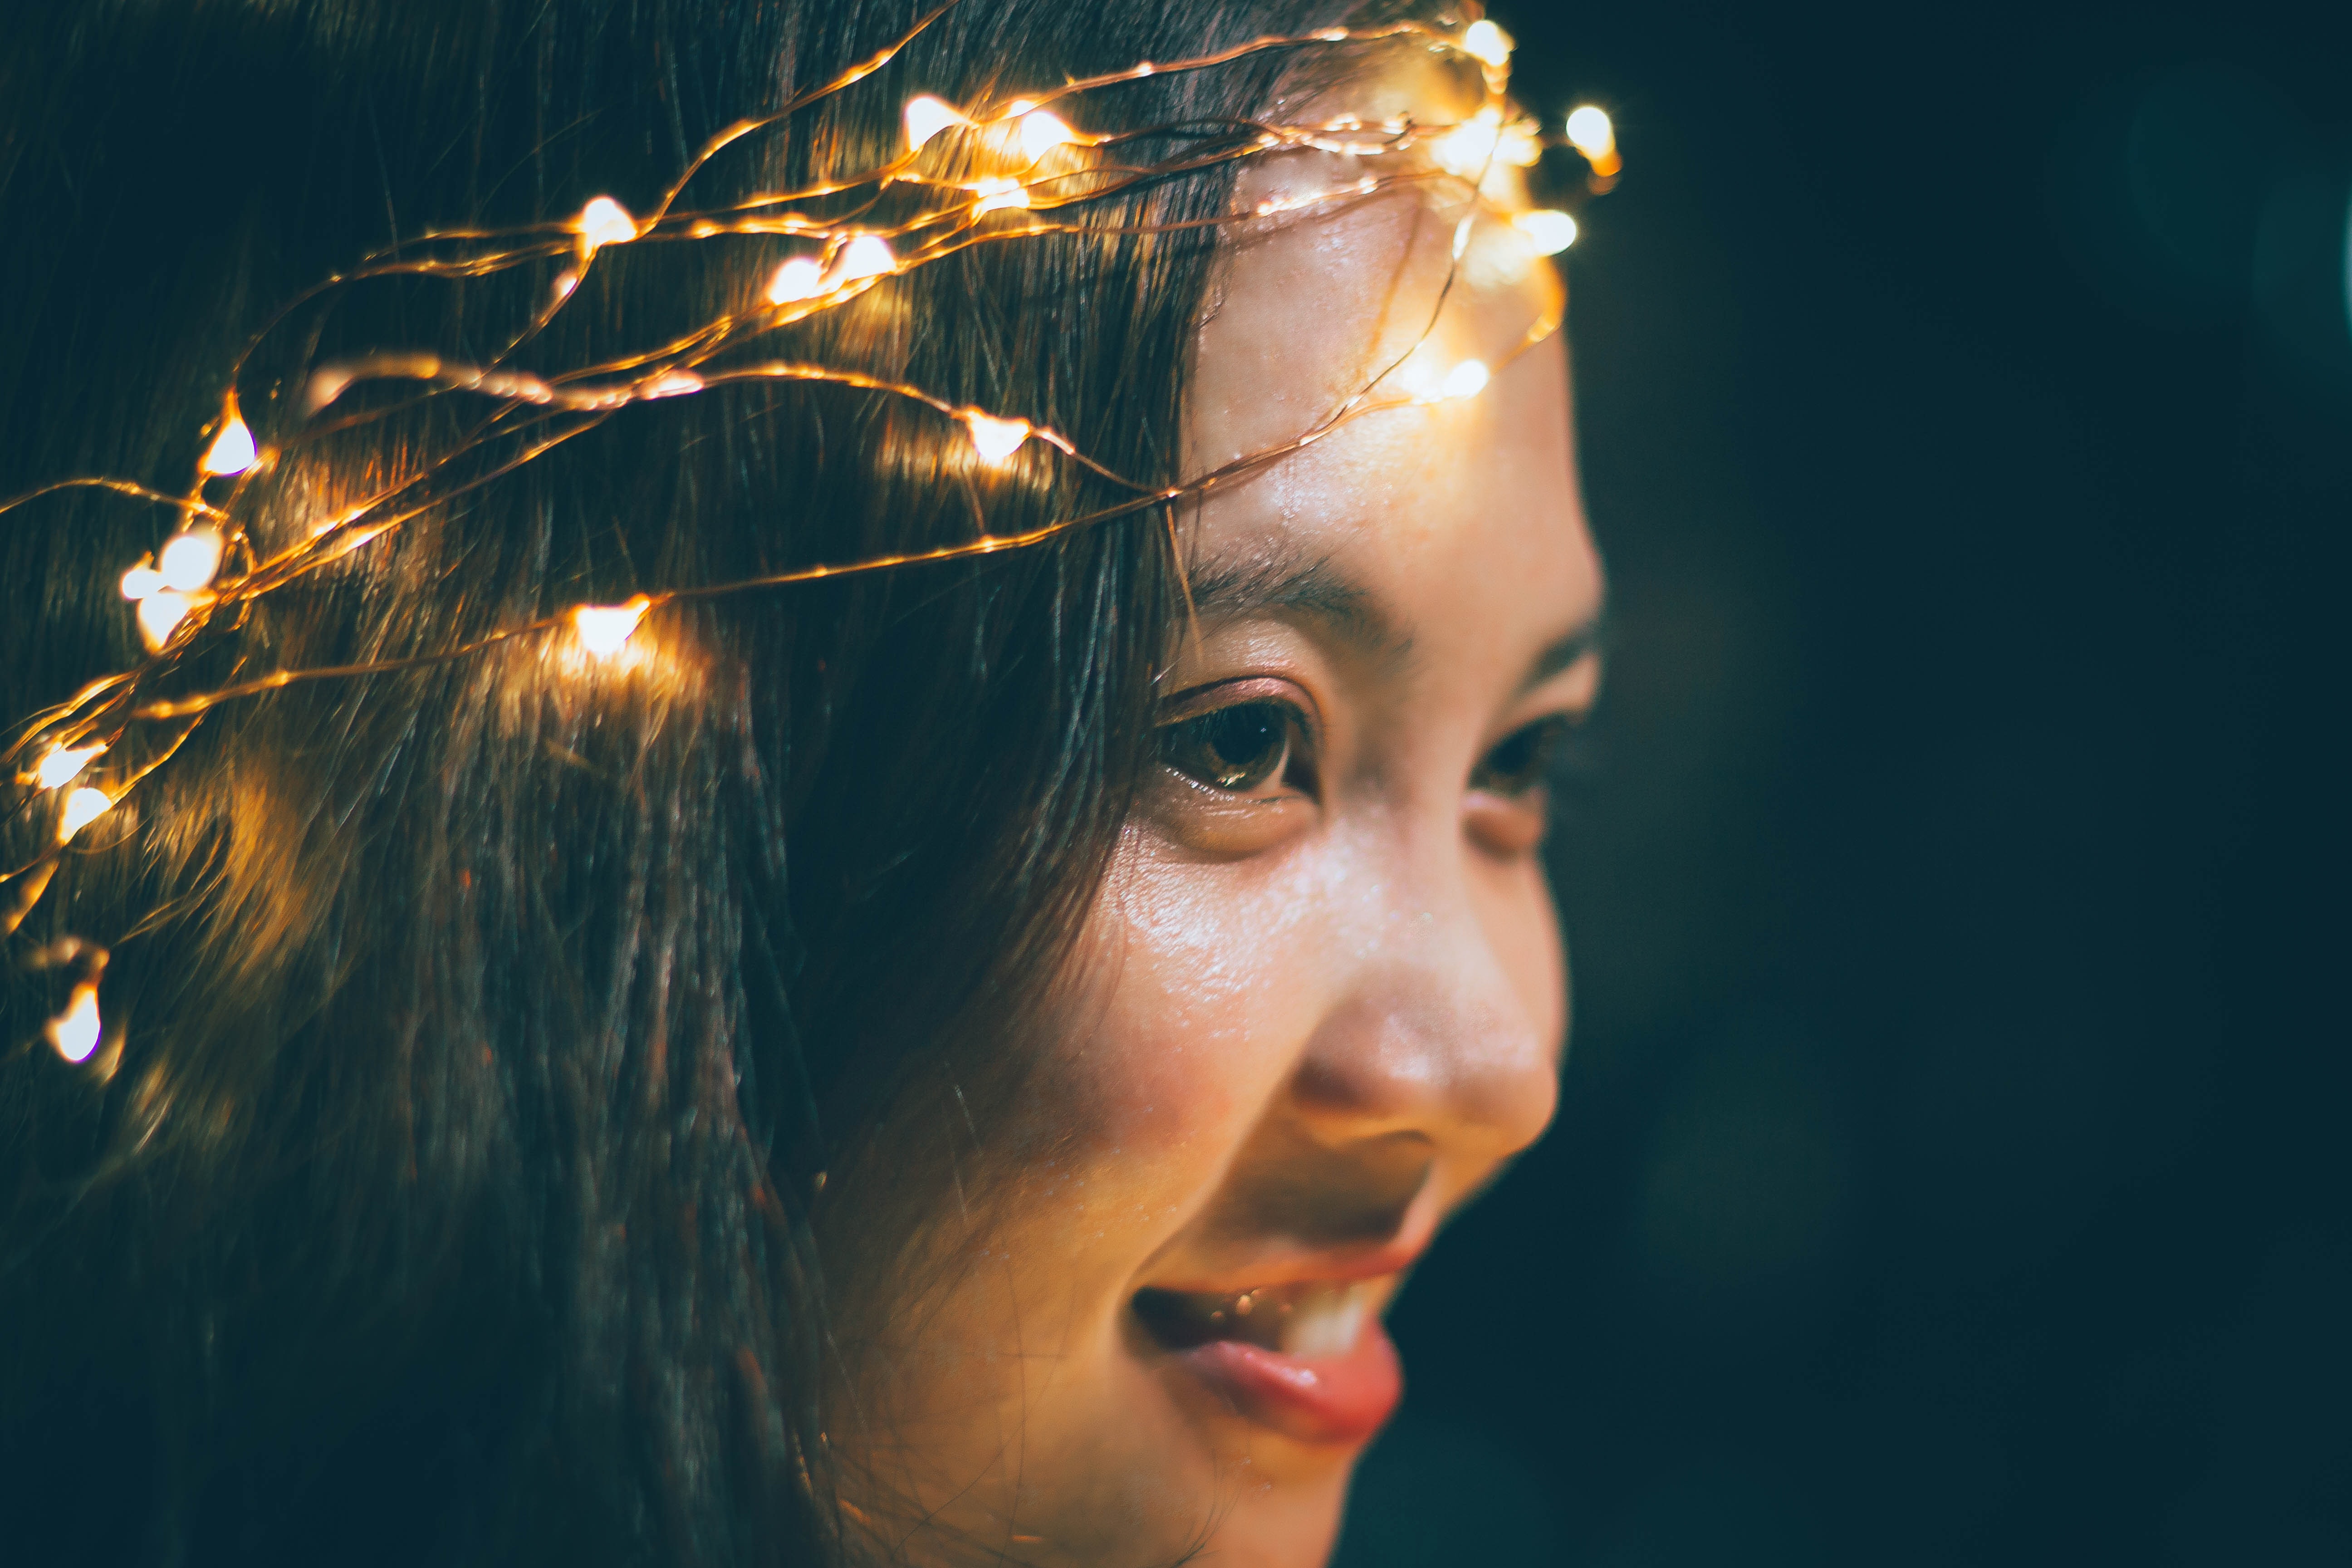
beauty, human, headpiece, organism, fun, ear, backlighting, smile